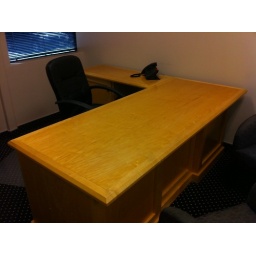
solid white pine / 6'8&amp;quot; x 6'8&amp;quot; / very nice with built in return, drawer, file &amp;amp; cabinet / $300 obo